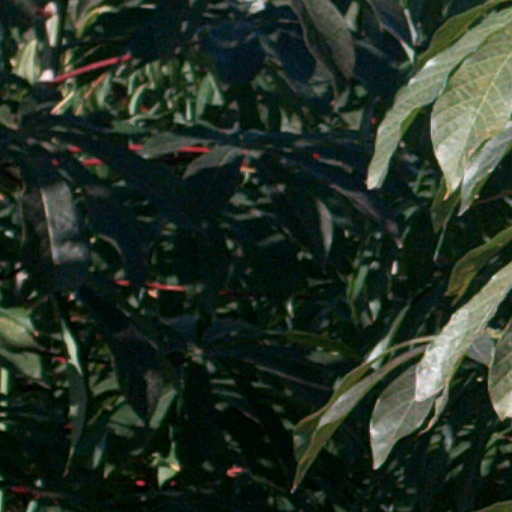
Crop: cassava